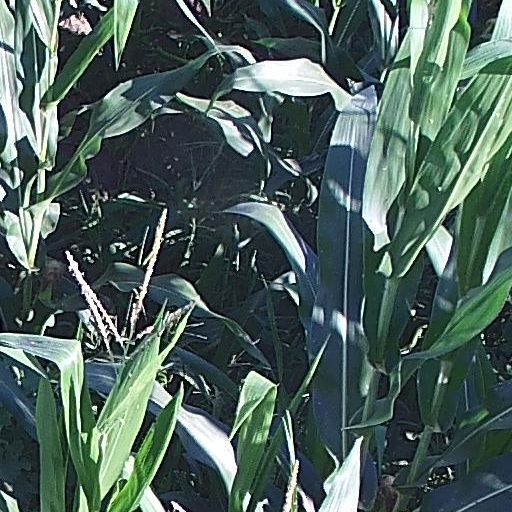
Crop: maize; corn